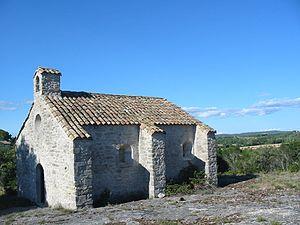
église de Puechredon (XVIIe siècle)
Puechredon est une commune française située dans le département du Gard en région Occitanie.